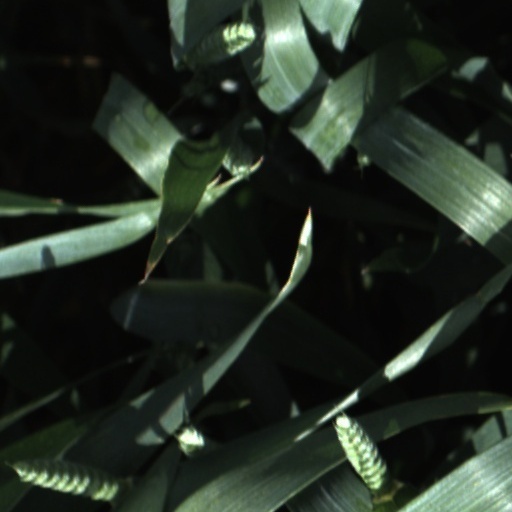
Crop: wheat